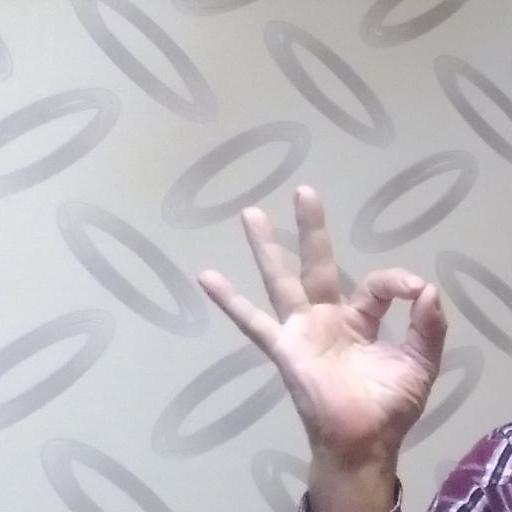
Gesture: ok